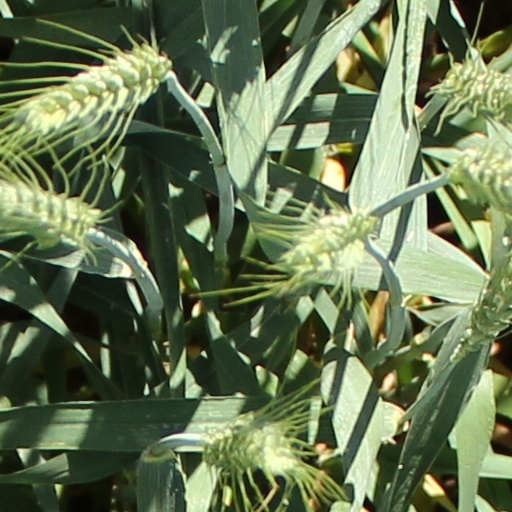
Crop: wheat